Gomphus clavatus

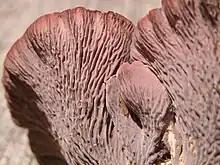
The wrinkled and ridged surface of the hymenium

The basidiocarps, or fruit bodies, of immature "Gomphus clavatus" are club-shaped and have one cap, but later spread out and have a so-called "merismatoid" appearance—several vase-shaped caps rising from a common stem. The fruit body is up to tall and wide; it is fan-shaped with wavy edges. The upper surfaces of the fruit bodies are covered with brown hyphae (microscopic filaments) that form small, distinct patches towards the margin, but combine to form a continuous felt-like fine-haired area, or tomentum, over the center of the cap. The color of the upper cap surface is orange-brown to violet, but fades to a lighter brown with age. The cap margins of older mushrooms can be quite ragged. The lower spore-bearing surface—the hymenium—is wrinkled, often with folds and pits, and violet to brown in color. The solid stem, which is continuous with the cap, is wide, tall, and covered with fine hairs that become coarser (hispid) towards the base. It is often compound, with several fruit bodies arising from the basal portion. Fruit bodies may bruise reddish-brown where handled. The flesh can be whitish-pink to lilac or cinnamon-buff. Thick under the center of the cap, it thins out towards the margins. It can be crunchy, though it is softer than that of the chanterelle. The taste and odor are mild. The spore print is yellow to orange-yellow.